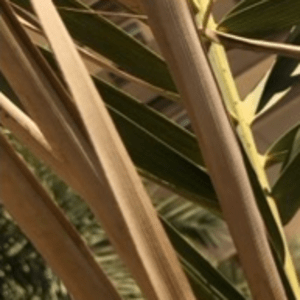
Label: Magnesium Deficiency